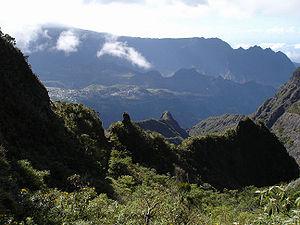
Le sentier de grande randonnée R2 se situe sur l’île de La Réunion, département d'outre-mer français dans le sud-ouest de l’océan Indien. L'un des trois sentiers de grande randonnée de ce territoire au relief escarpé, il le traverse de part en part entre Saint-Philippe, dans le Sud sauvage, et le chef-lieu, Saint-Denis, sur la côte nord. Ce faisant, il passe notamment par le plateau de la Plaine des Cafres et par le cirque naturel de Mafate.
Cilaos est une commune française située dans le département et la région de La Réunion.